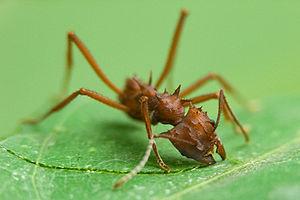
Les fourmis coupe-feuille, également appelées fourmis-manioc en Guyane, fourmis champignonnistes ou encore fourmis parasol, sont des fourmis vivant dans les régions d'Amérique tropicale. Afin de se nourrir, elles ont développé une symbiose avec un champignon qu'elles cultivent dans leur fourmilière. Pour cela, les ouvrières collectent des morceaux de feuilles et de fleurs, qui, après avoir été mâchés, vont servir de substrat pour la culture du champignon, dont elles vont ensuite se nourrir.
Acromyrmex octospinosus est une espèce de fourmi coupeuse de feuilles de la sous-famille des Myrmicinae. Cette fourmi est une des rares espèces à avoir « inventé » l’agriculture bien avant l’homme. Elle cultive un champignon, d’où le nom champignonniste ; le champignon fournit à la fourmi la nourriture dont elle a besoin et en contrepartie la fourmi apporte des feuilles pour que le champignon puisse s’agrandir et évoluer. Ce type de fourmi possède 2 castes : les plus grosses sont chargées du transport et les plus petites de la découpe des feuilles.